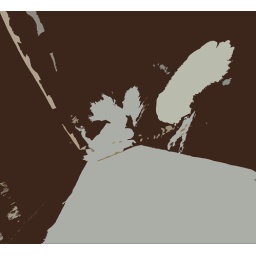
cat in a window